Sovínky

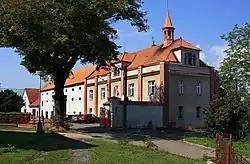
Sovínky Castle

The main landmark of Sovínky is the Sovínky Castle from 1903. Another monument is the town hall, a historic house built in 1640.